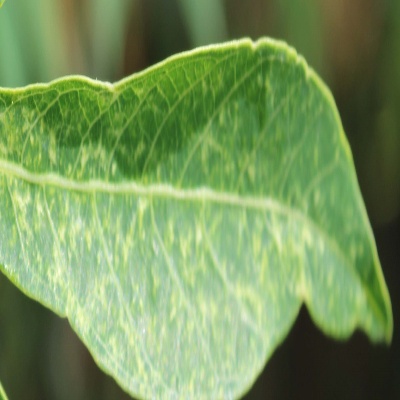
Crop: Cassava
Condition: green mite